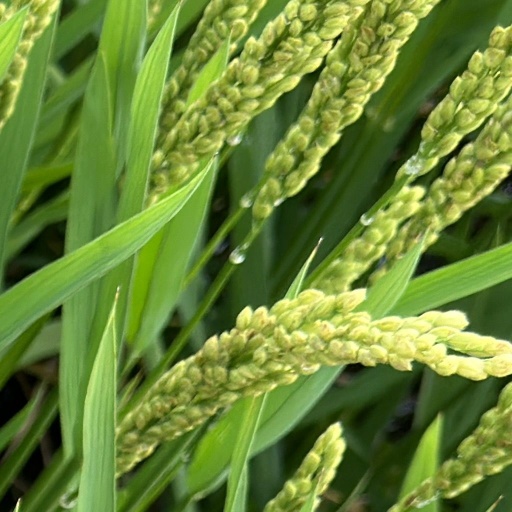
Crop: rice